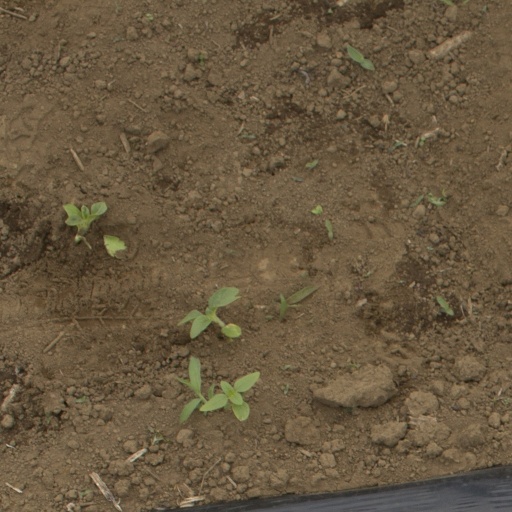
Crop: Jerusalem artichoke